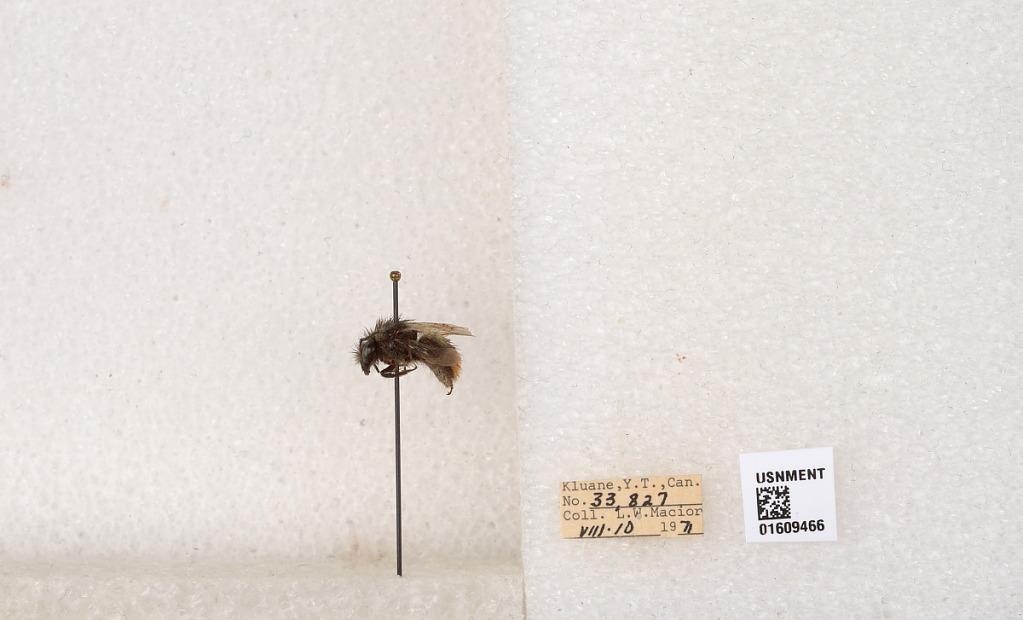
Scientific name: Bombus (Pyrobombus) sylvicola Kirby
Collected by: L. Macior
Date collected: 1971-8-10
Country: Canada
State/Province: Yukon
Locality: Kluane
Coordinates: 61.2281, -138.722